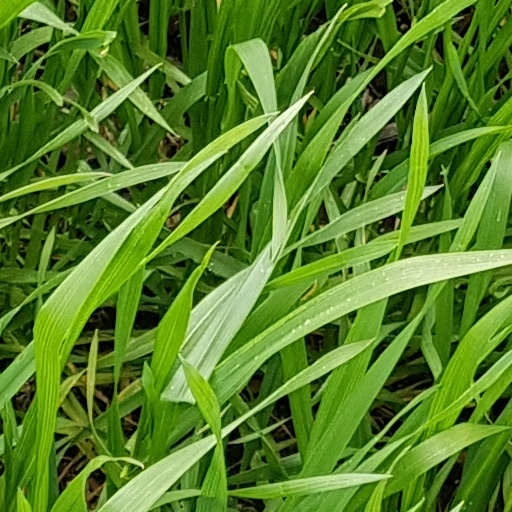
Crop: wheat